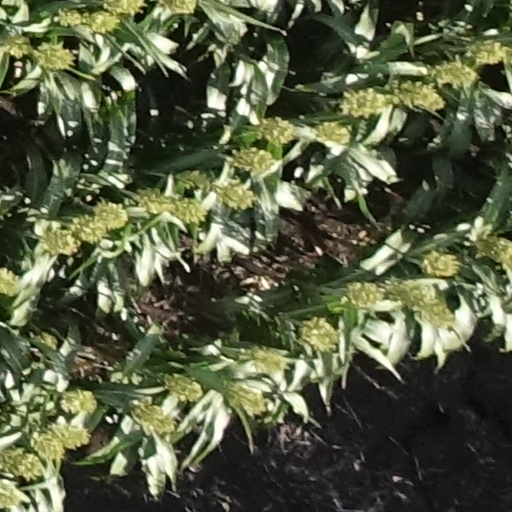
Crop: sorghum